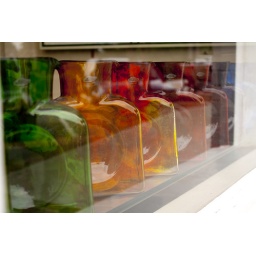
Rainbow bottles in the window of the stained glass maker in downtown Duluth, GA